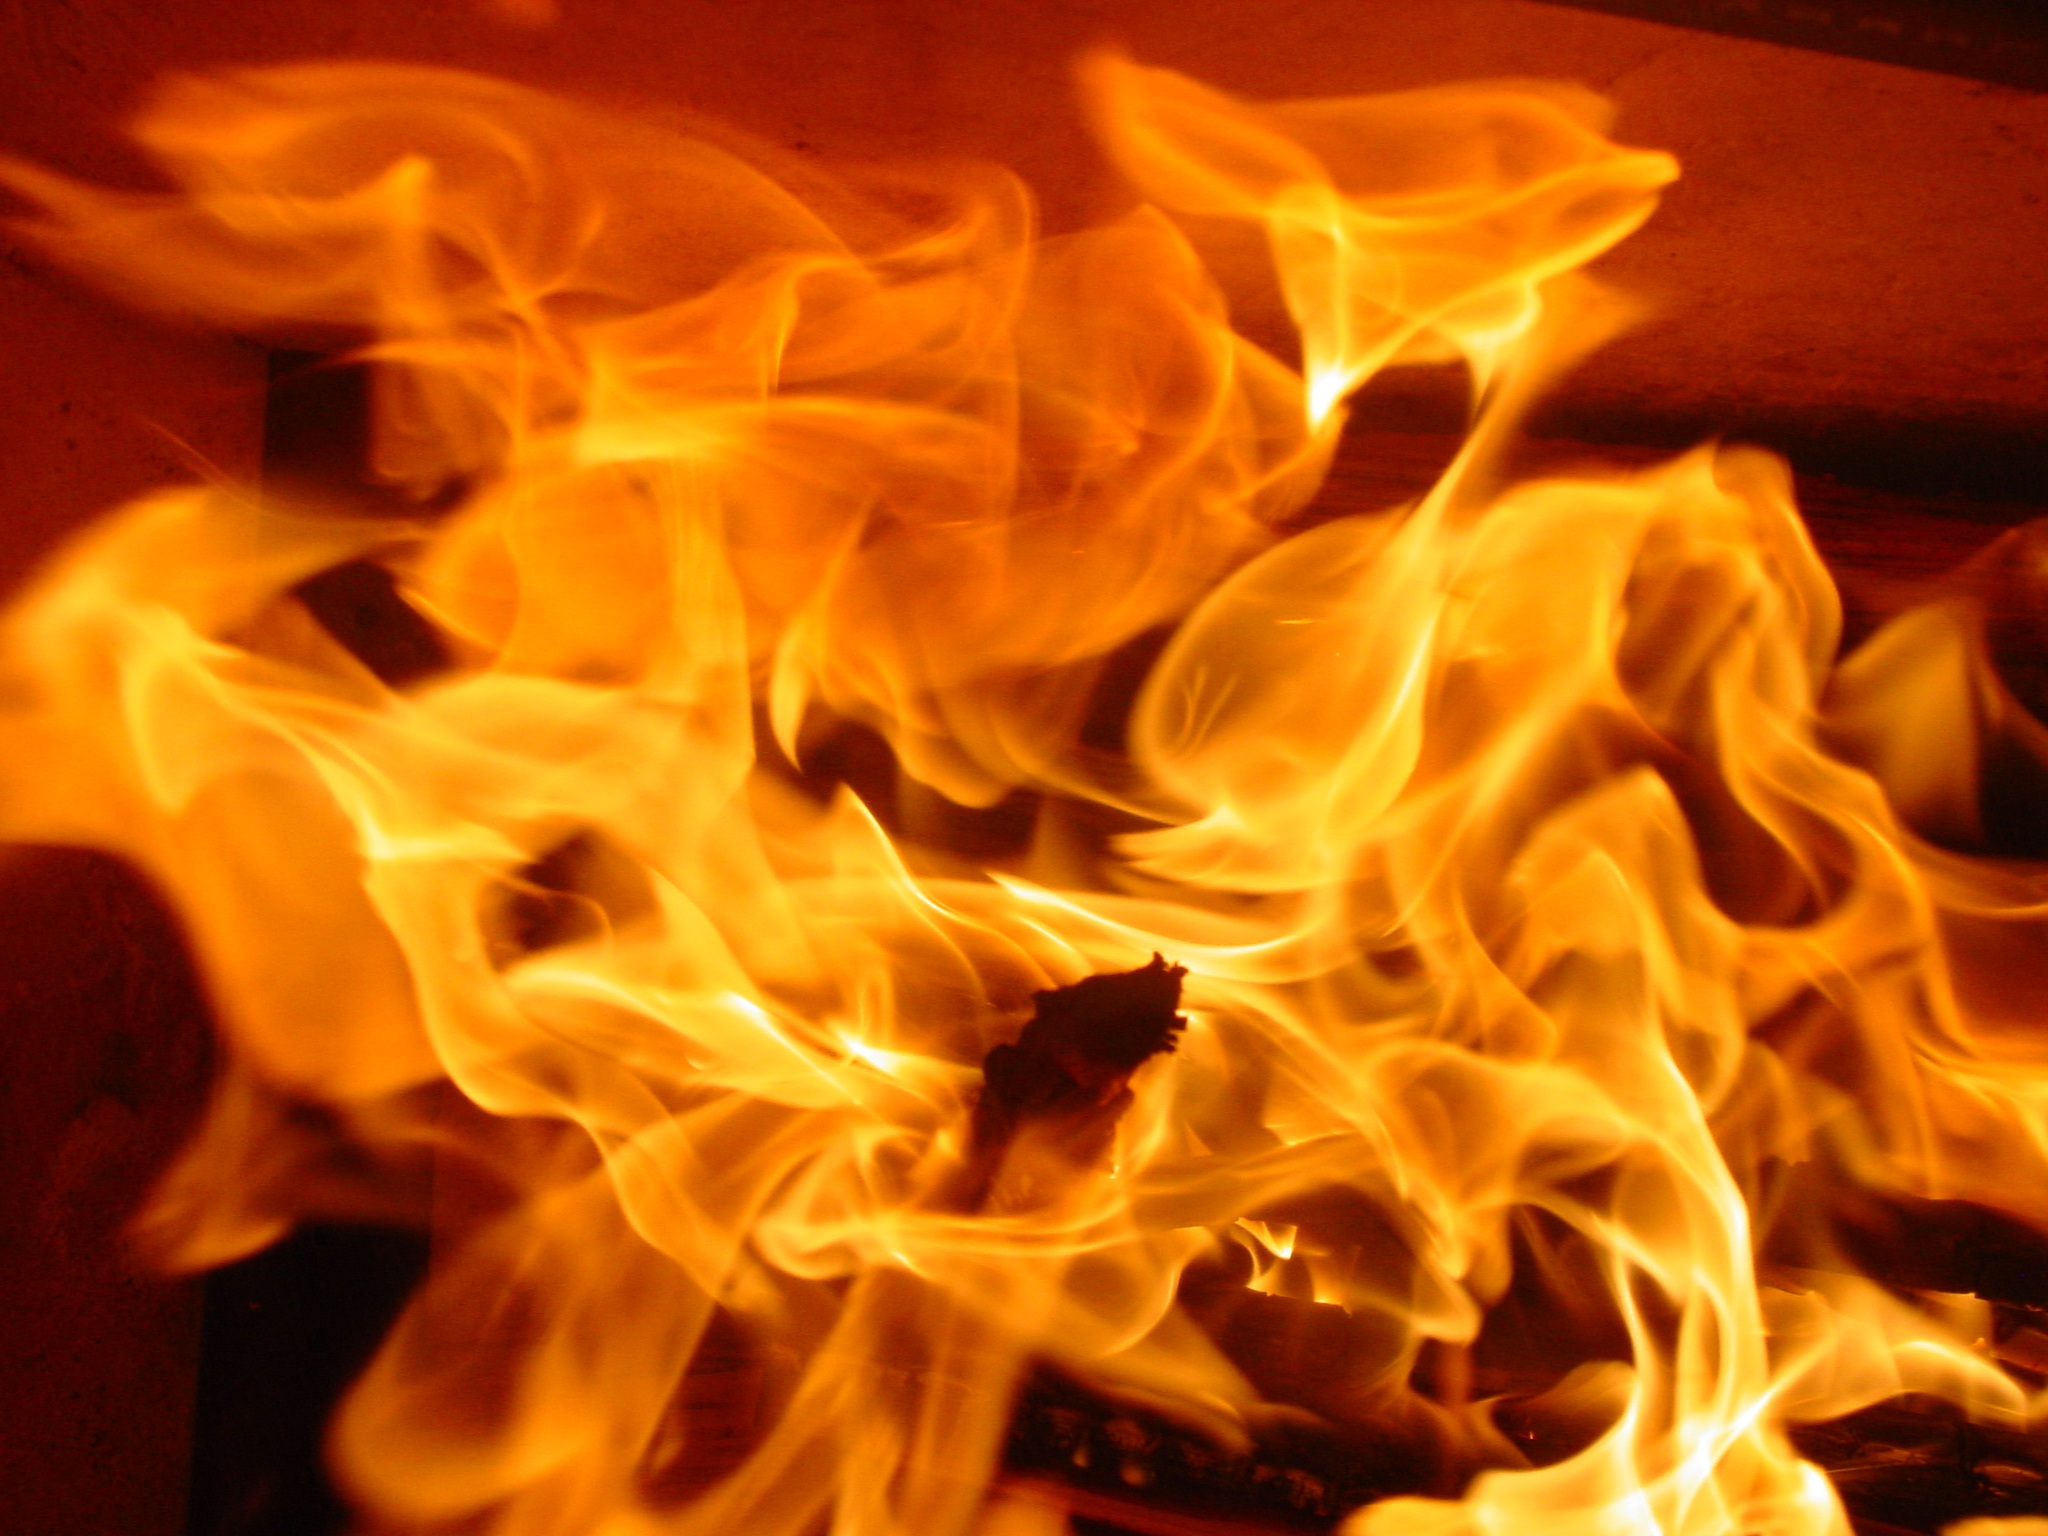
flower, orange, red, flame, fire, glow, yellow, heat, energy, burn, font